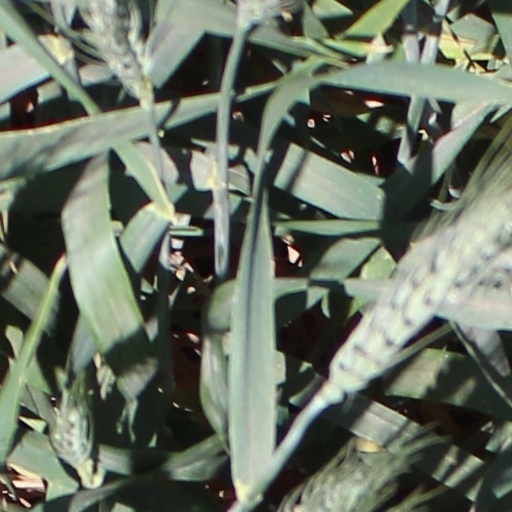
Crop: wheat